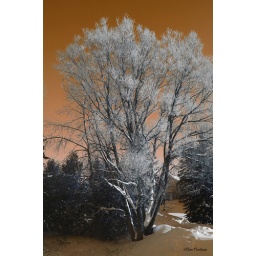
Frosty tree in Northern Ontario (CS3 water color filter)